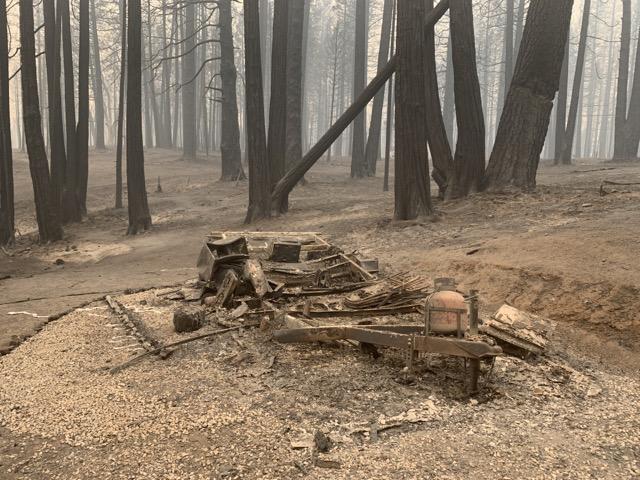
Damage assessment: destroyed